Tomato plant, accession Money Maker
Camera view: tilt-top (135 deg); turntable rotation: 60 degrees
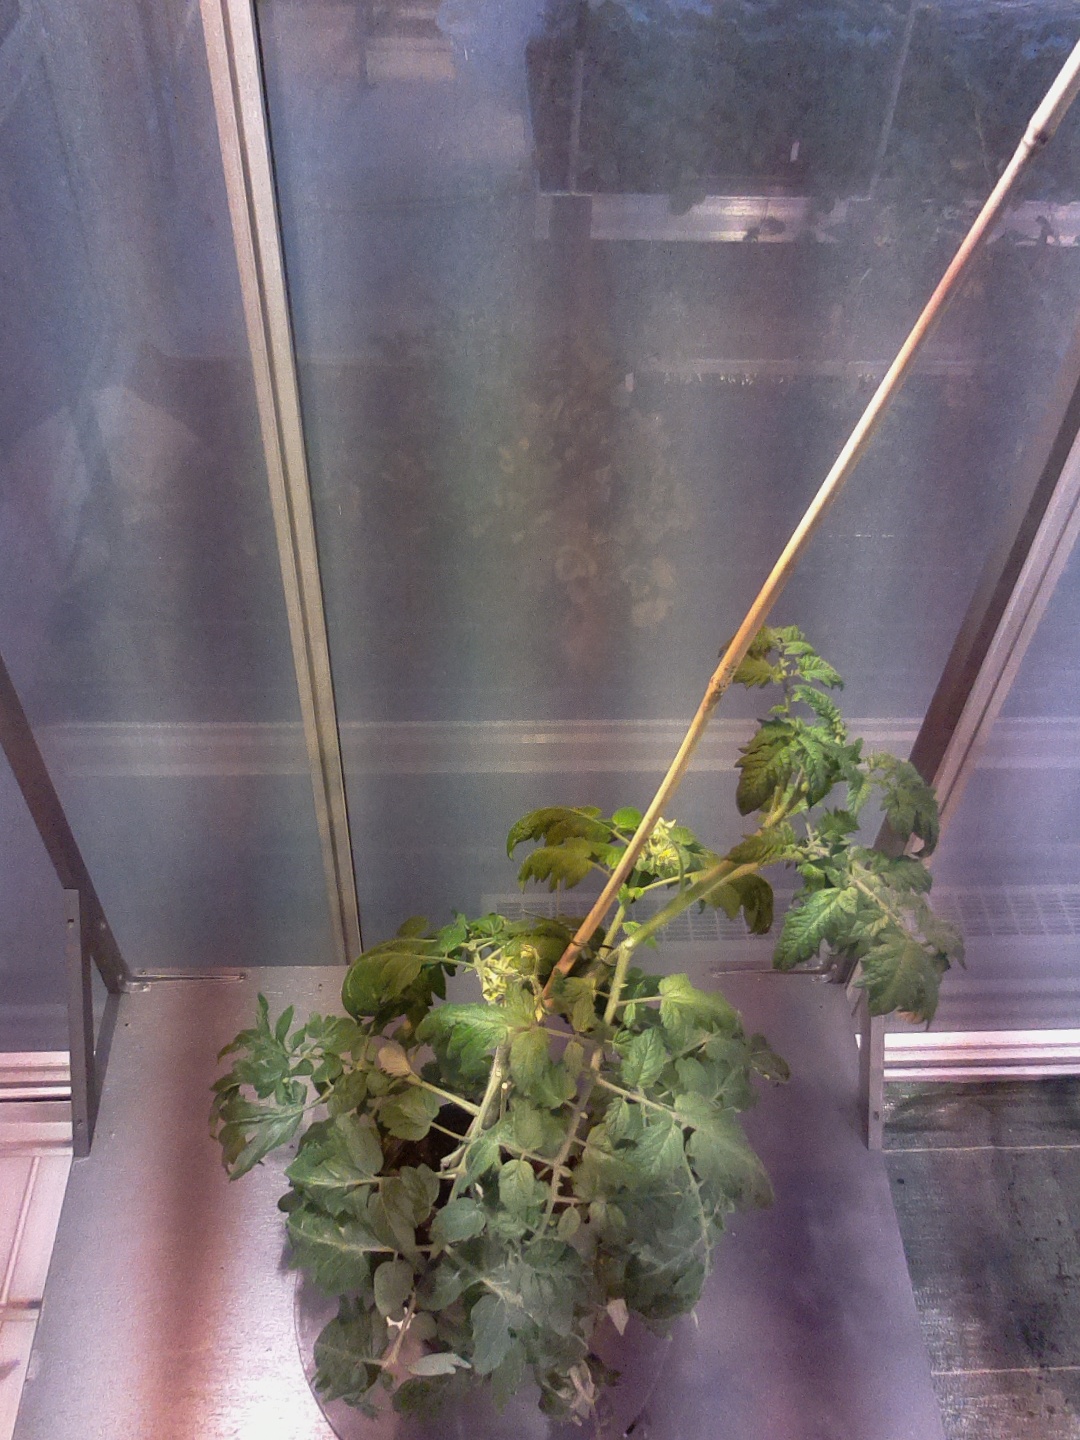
BBCH growth stage 66: Full flowering, 60%-70% of flowers open, more petals falling